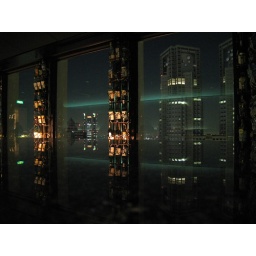
This photo is from a bar in the Keio Plaza Hotel on the 45th floor